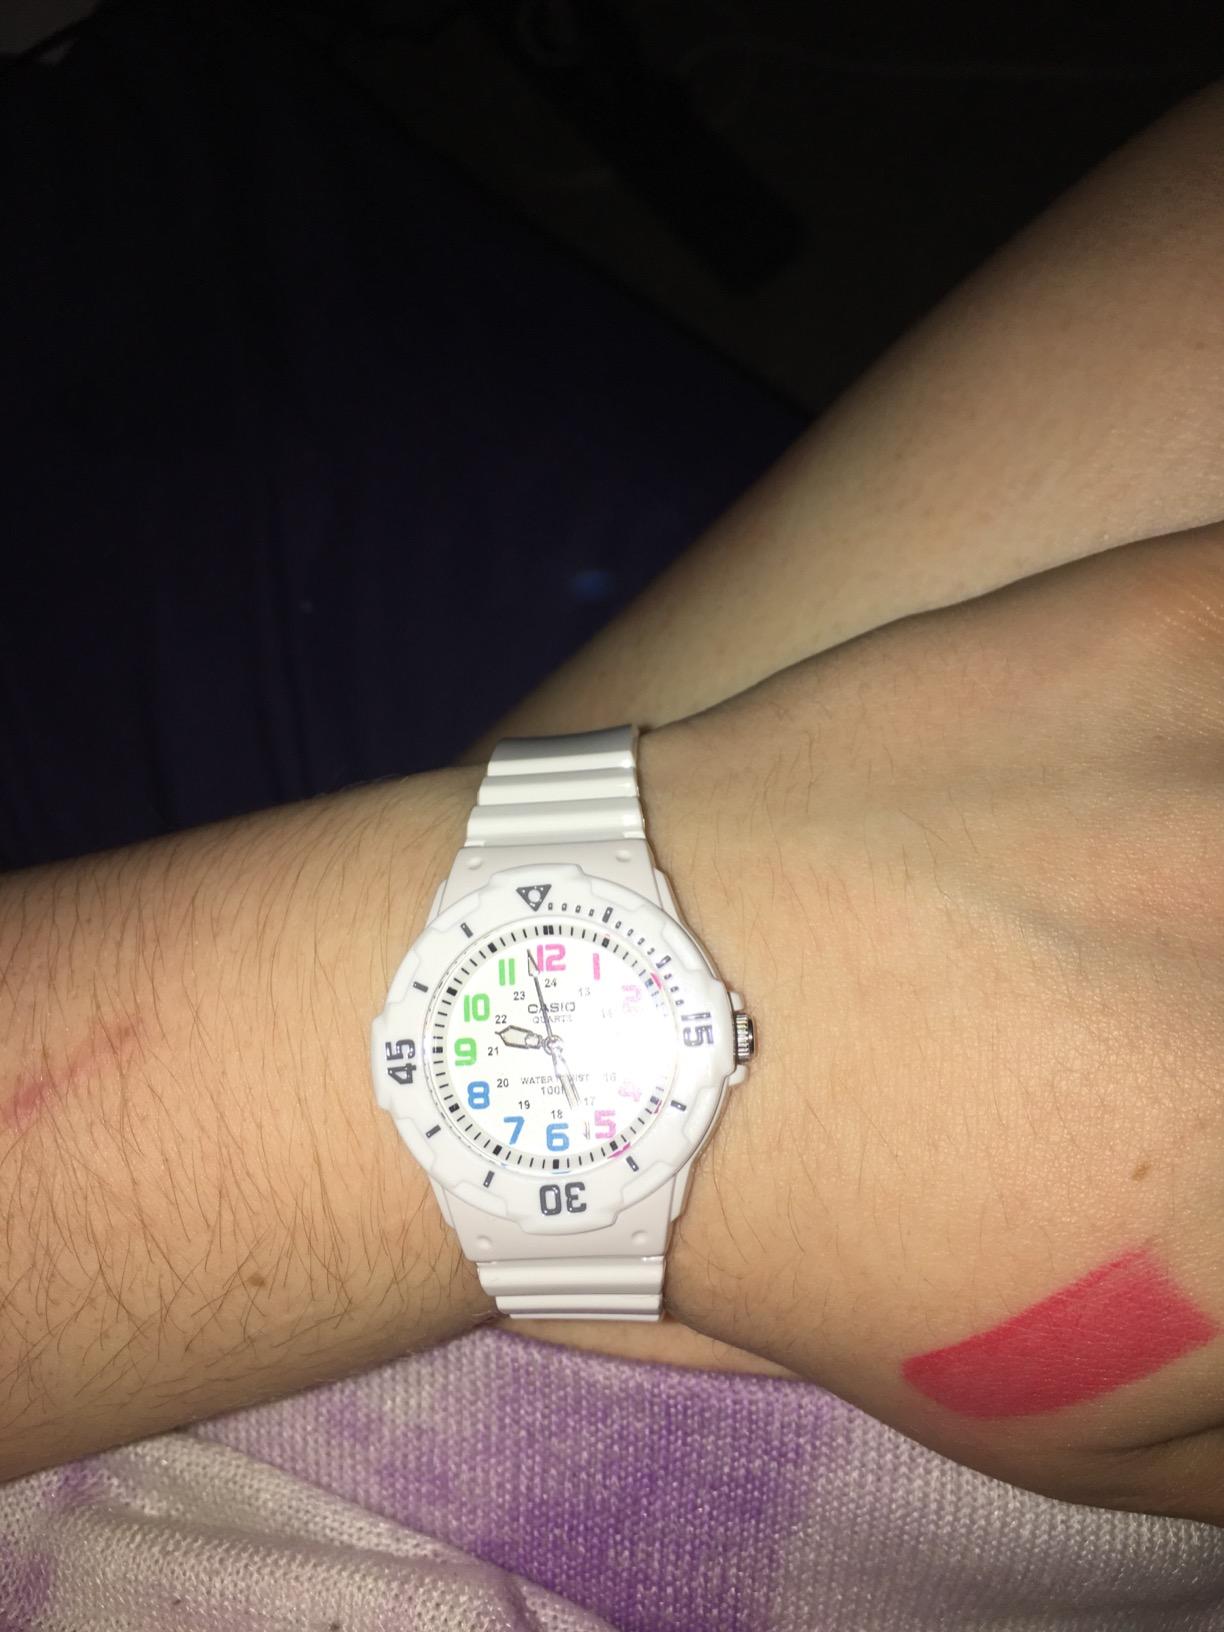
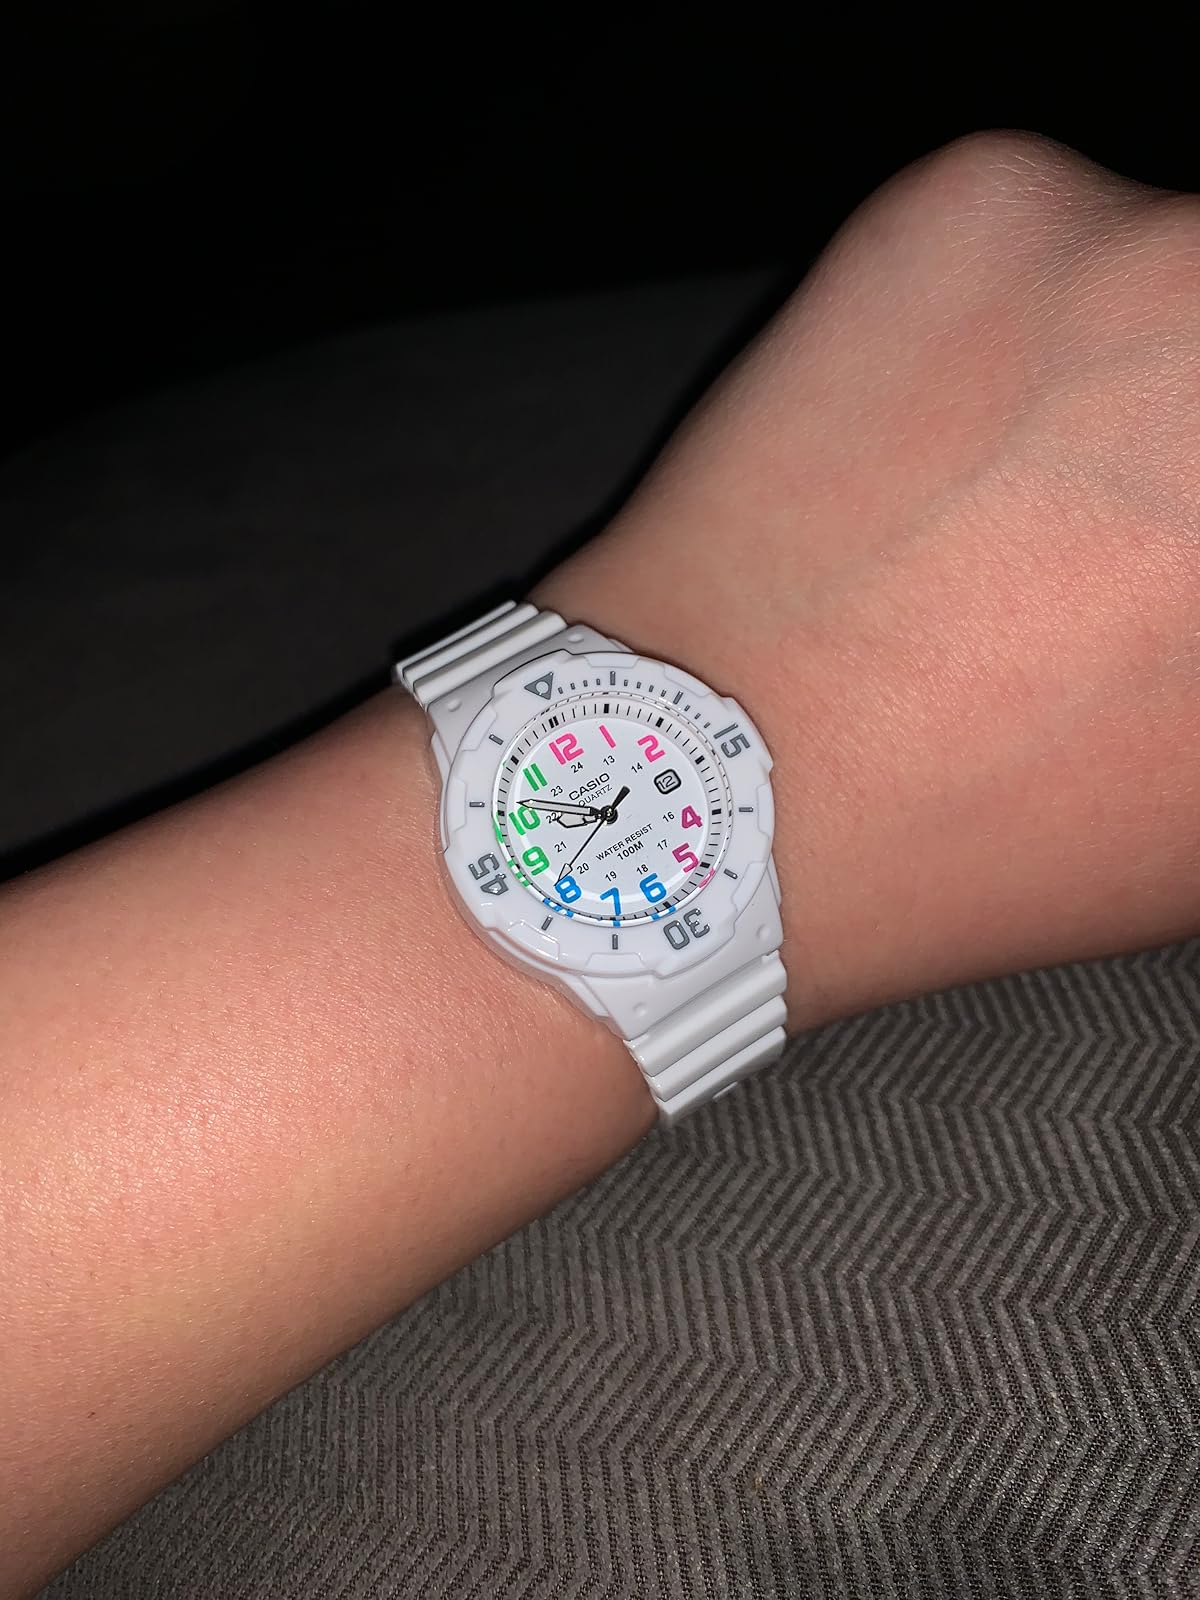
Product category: accessories_watch
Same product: yes